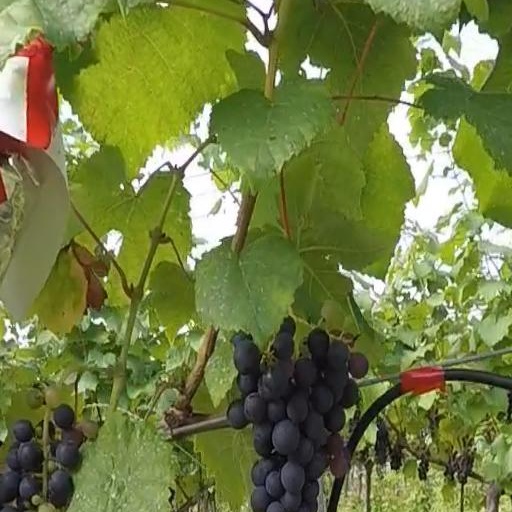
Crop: grape